Vladimir Pisarsky

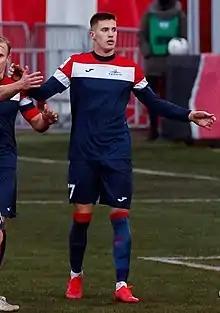
Pisarsky with Irtysh Omsk in 2020

Vladimir Vasilyevich Pisarsky (born Vladimir Aleksandrovich Sychevoy, ; ; 27 February 1996) is a footballer who plays as a centre-forward. He is banned from playing in the 2025–26 season for betting. Born in Ukraine, he represents the Russia national team.